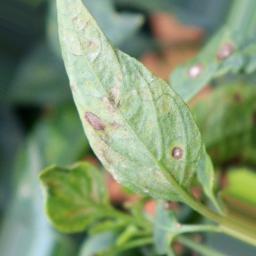
Label: cercospora